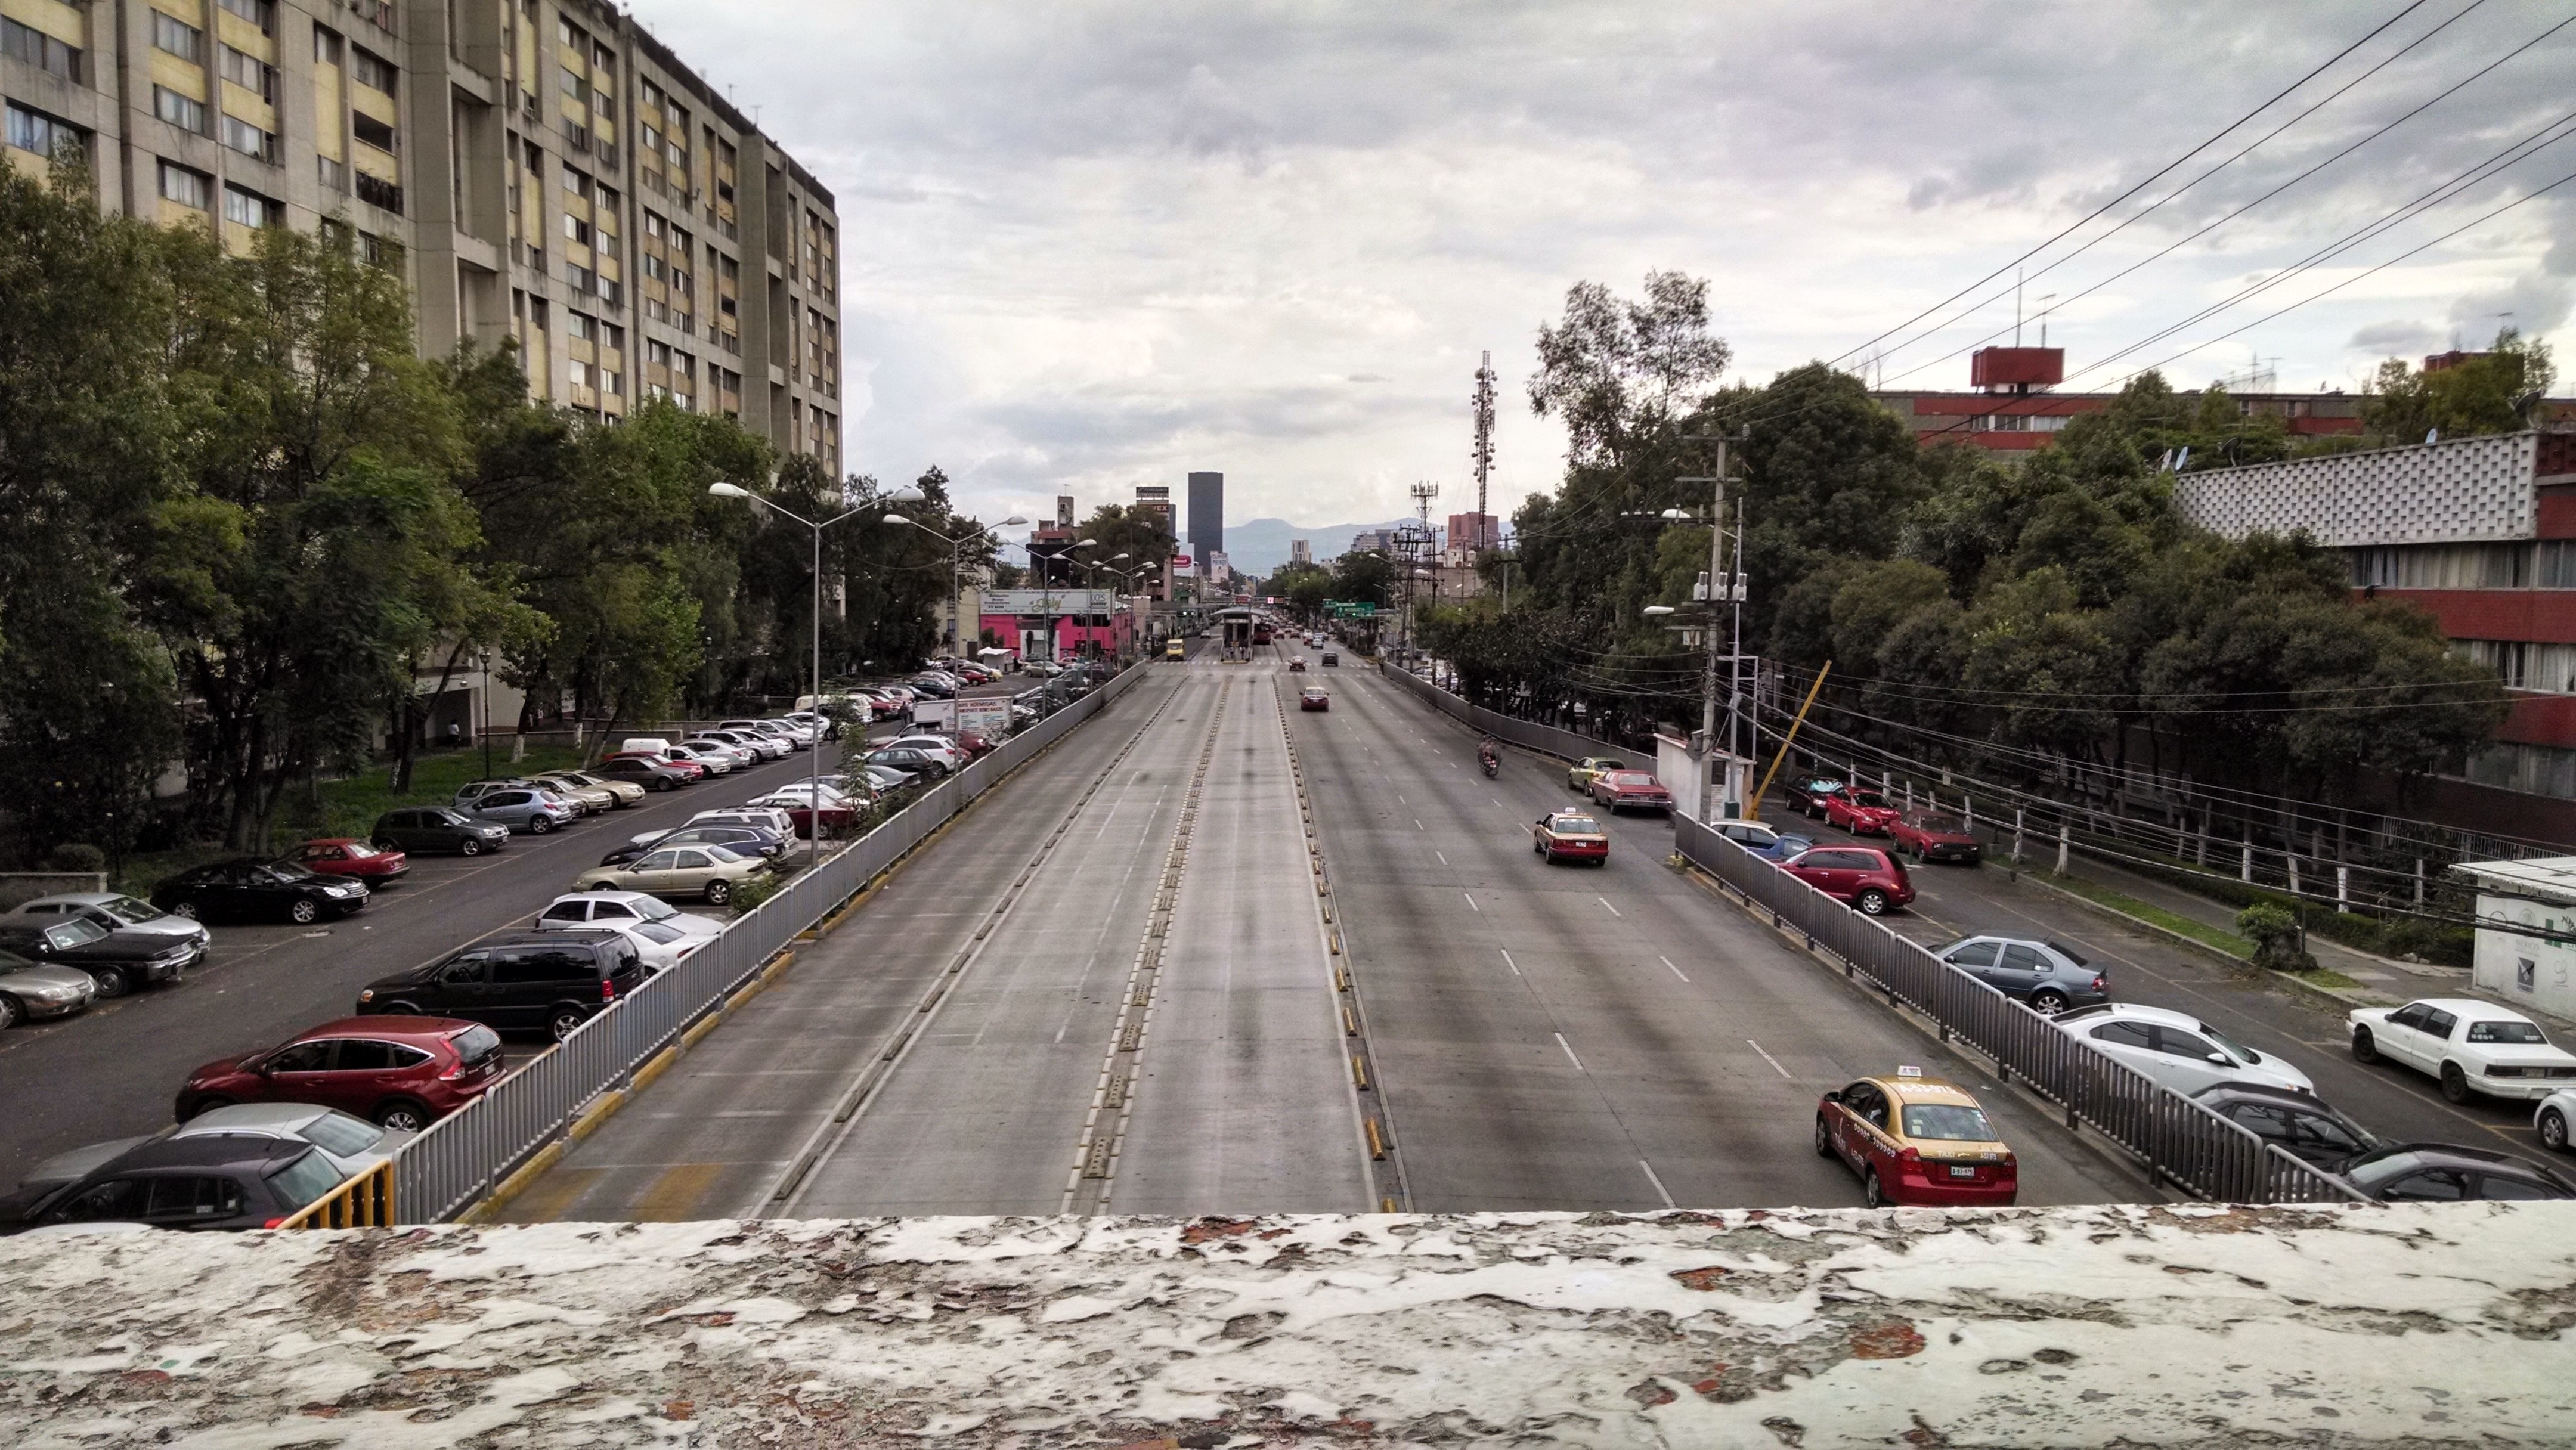
pedestrian, track, road, bridge, traffic, street, town, building, city, overpass, asphalt, cityscape, downtown, transport, suburb, lane, grey, infrastructure, cars, neighbourhood, mexico city, road surface, residential area, human settlement, tlatelolco